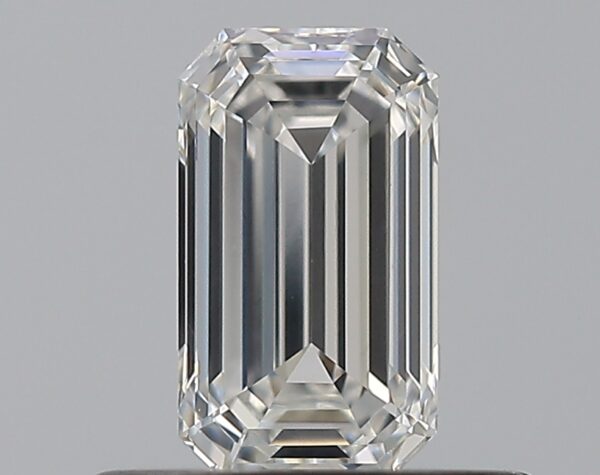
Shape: emerald
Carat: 0.5
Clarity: VS2
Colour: G
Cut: EX
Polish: EX
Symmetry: VG
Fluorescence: N
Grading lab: GIA
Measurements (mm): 6.03 x 3.49 x 2.36